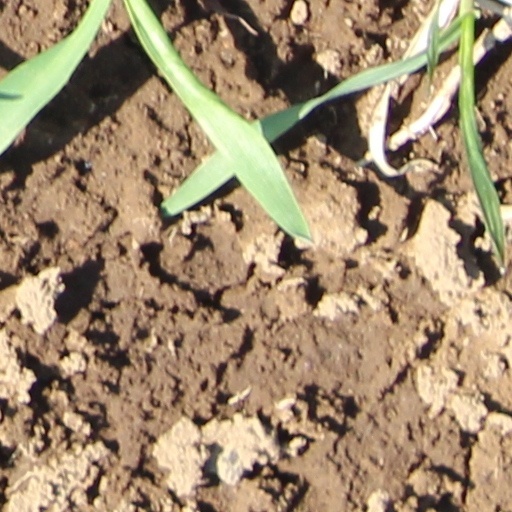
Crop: wheat